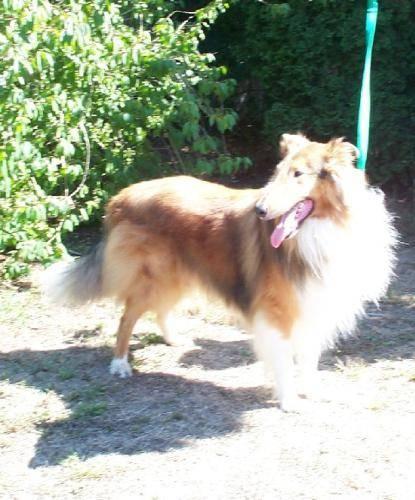
dog